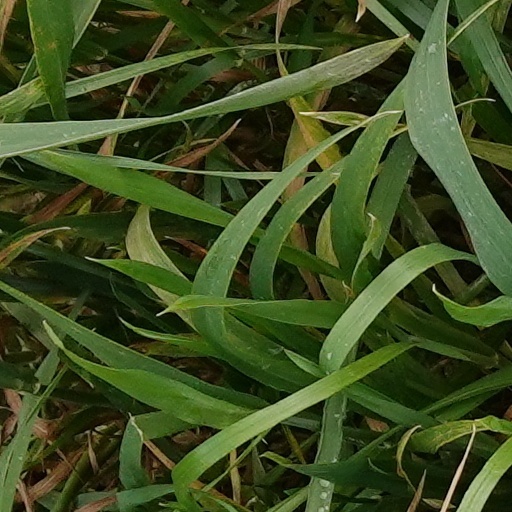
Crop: wheat